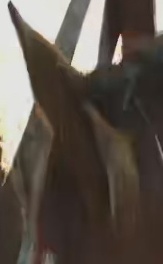
Face region: ears (position_of_ears)
Pain indicator: not_present